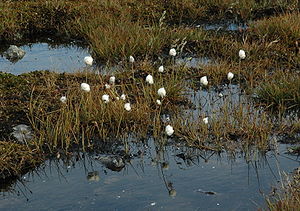
Shetlandsøerne / Geografi / Flora
Kæruld.
Shetlandsøerne, tidligere Zetland og Hjaltland, er en skotsk øgruppe på 32 øer placeret nord for det skotske fastland mellem øgruppen Orkneyøerne og Færøerne. Det administrative center og eneste købstad er Lerwick på hovedøen Mainland.